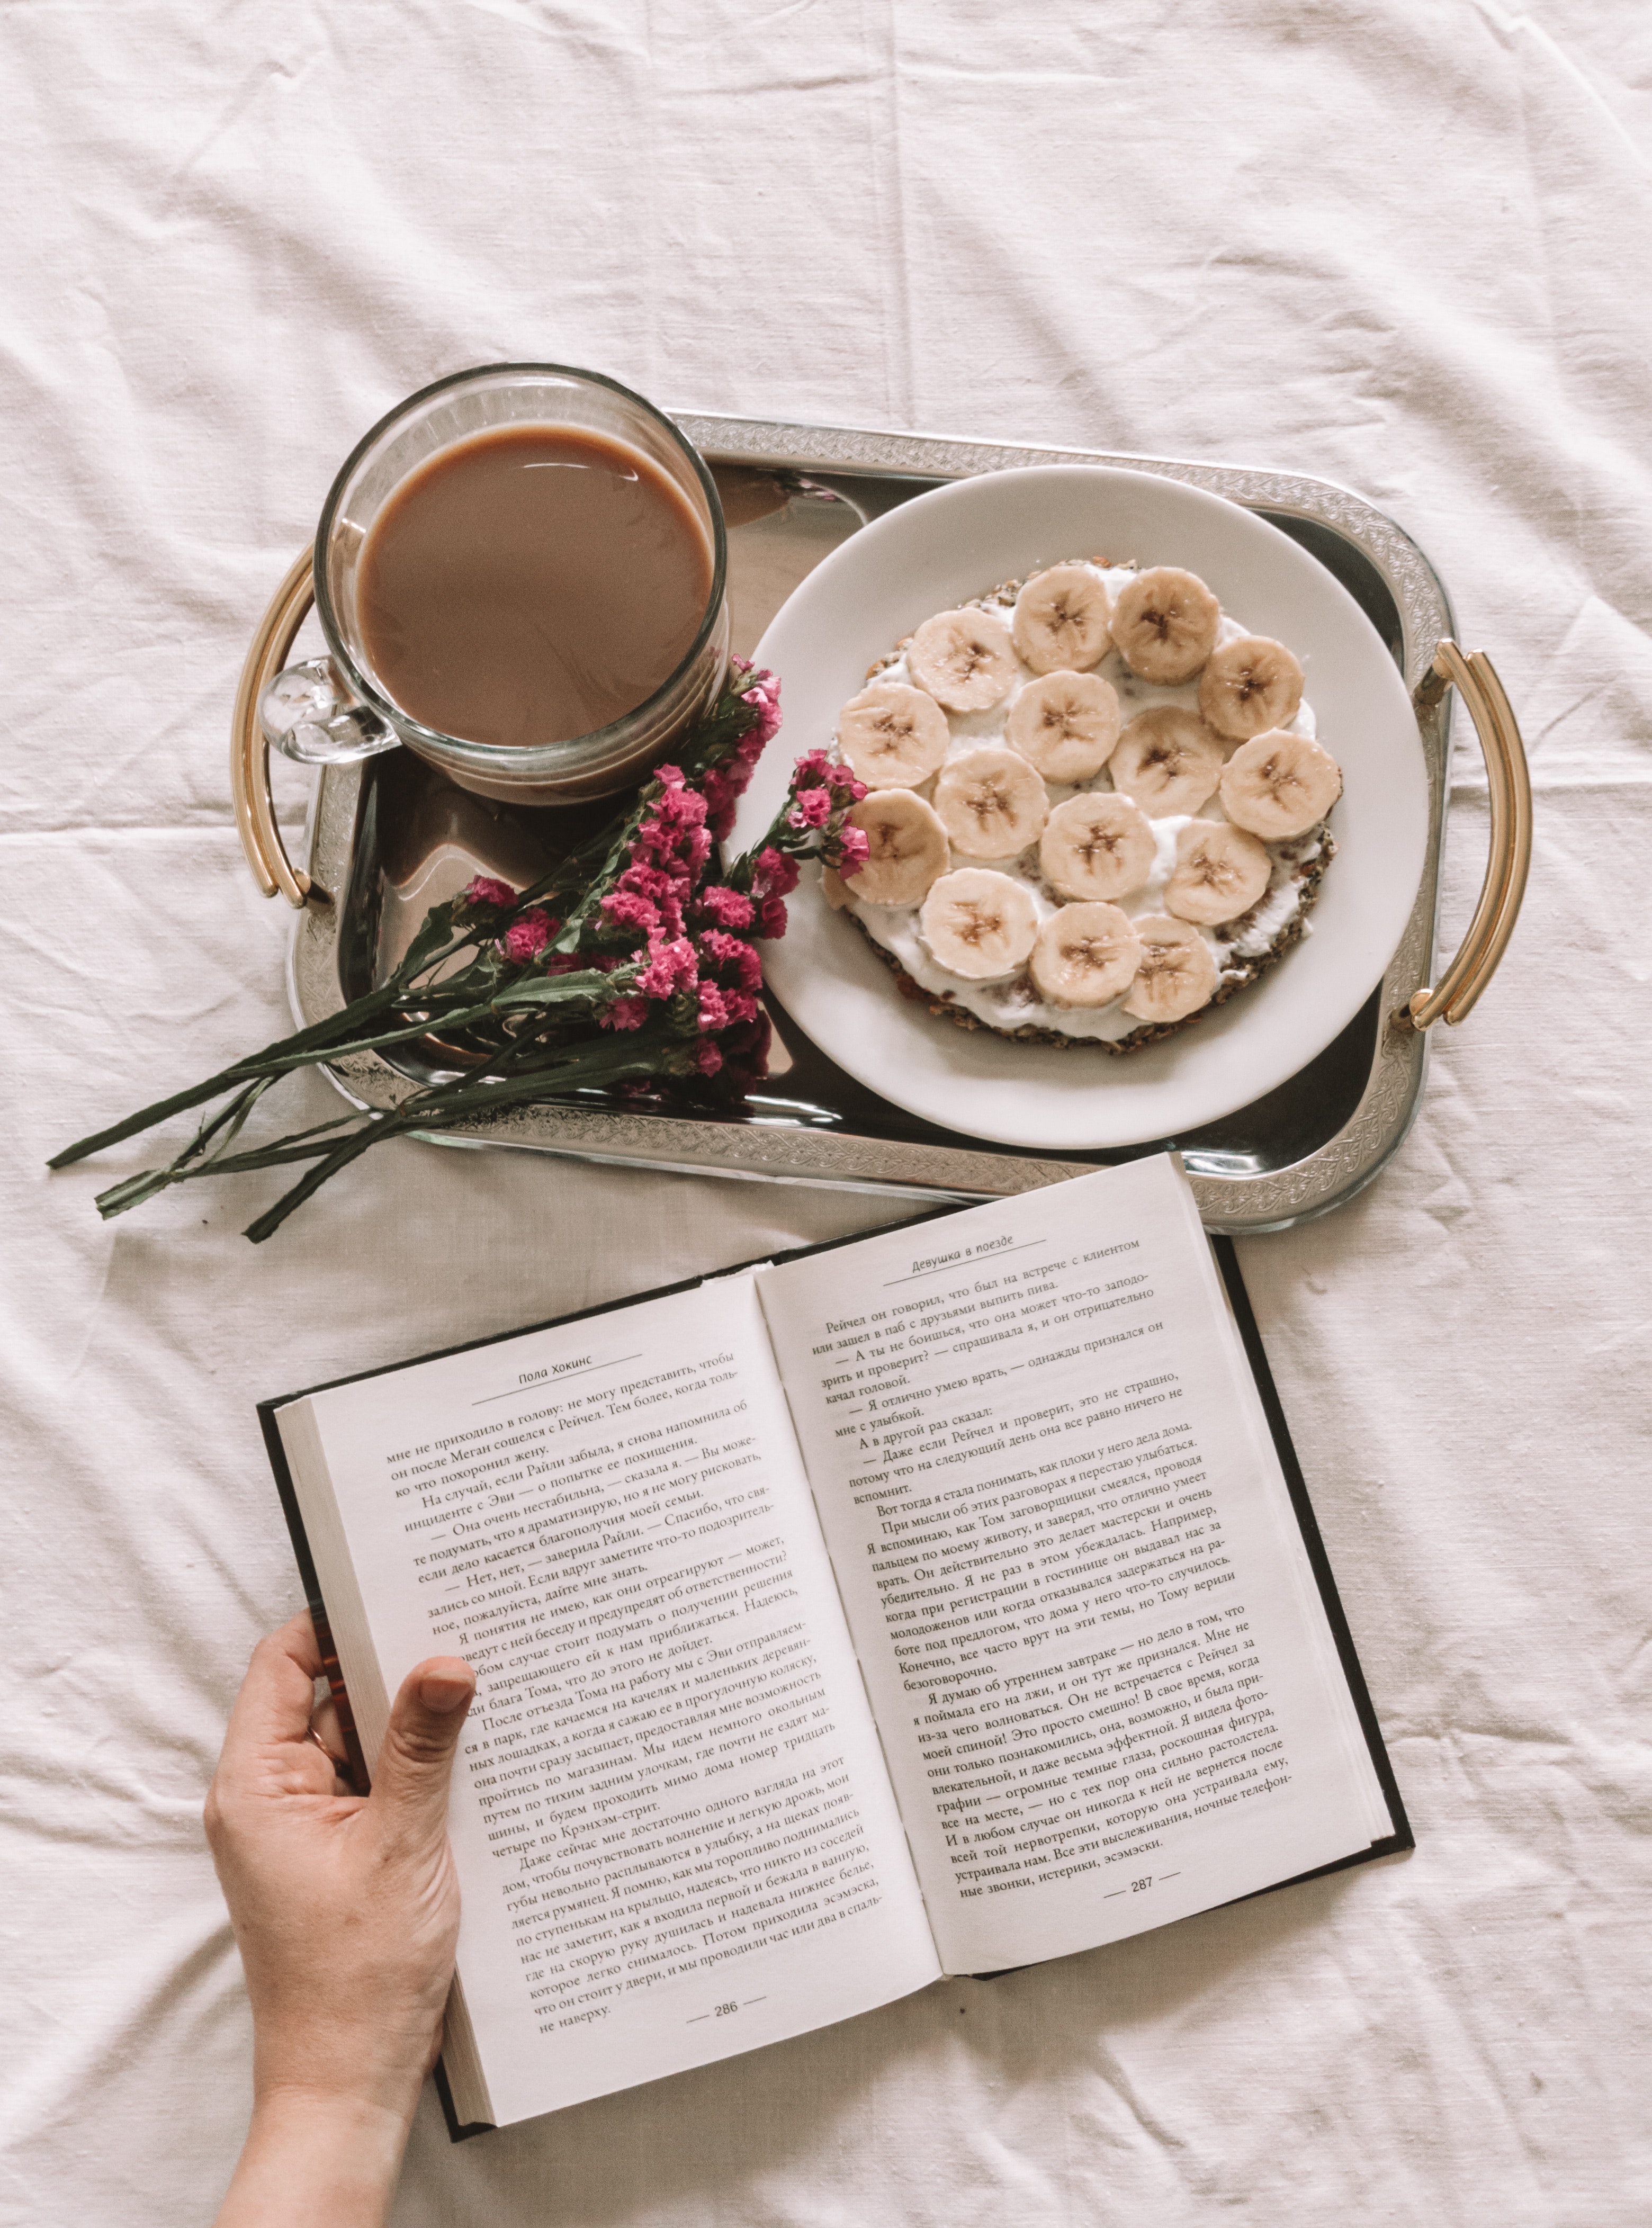
book, tableware, drinkware, dishware, food, coffee cup, cup, serveware, teacup, recipe, ingredient, tablecloth, cuisine, plate, table, publication, dish, saucer, linens, tray, coffee, tea, kitchen utensil, event, serving tray, porcelain, eyewear, spoon, fashion accessory, font, sweetness, superfood, platter, comfort food, writing, gluten, paper product, breakfast, finger food, still life photography, mug, bowl, still life, meal, home accessories, ceramic, dessert, paper, cutlery